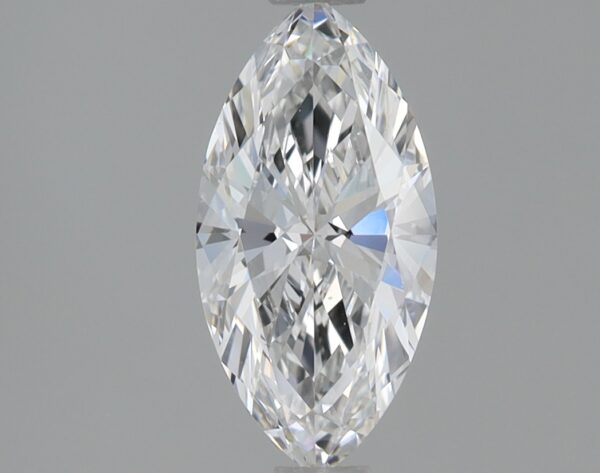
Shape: marquise
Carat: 0.75
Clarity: VS1
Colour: E
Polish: EX
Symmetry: EX
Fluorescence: NONE
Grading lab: IGI
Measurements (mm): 9.89 x 4.91 x 2.78